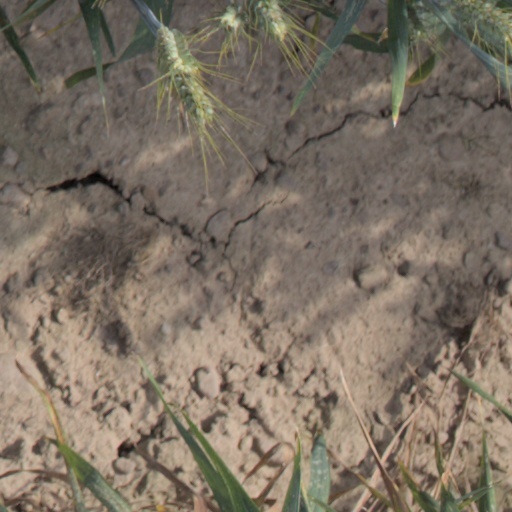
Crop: wheat